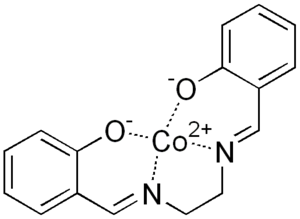
La salcomine est un complexe du cobalt et du salen. Ce complexe, planaire, et nombre de ses dérivés forment des complexes avec le dioxygène et peuvent servir de porteurs de dioxygène ainsi que catalyseurs d'oxydation.
Le cobalt est l'élément chimique de numéro atomique 27, de symbole Co.